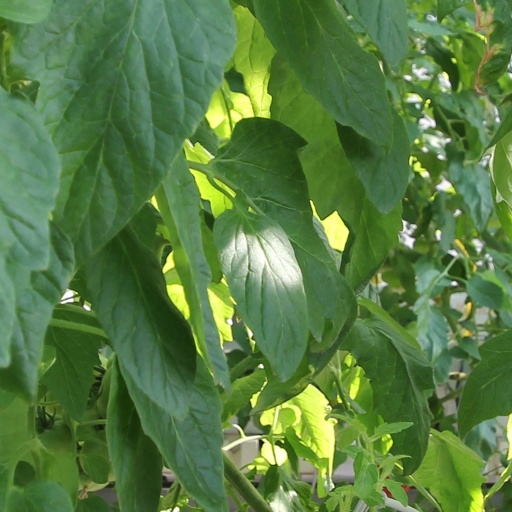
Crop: tomato